Question: Please indicate a possible affordance area of the drink_with_cup that can be used for drinking
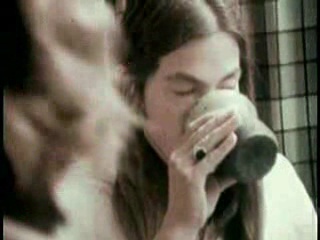
Answer: [184.5, 90, 279.5, 179]